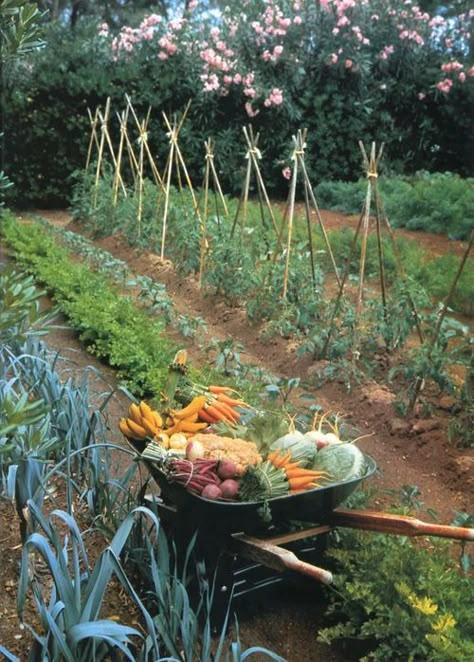
Mimea ya bustani iliyo katika hatua mbalimbali za ukuhaji, huakisi jitihada za kilimo hai uwepo wa mboga kama: sukumawiki, nyanya, karoti na spinachi huashiria uzalishaji wa mazao ya chakula cha kila siku yanayo hitaji uangalizi wa karibu mbolea hasilia na unyevunyevu wa kutosha .